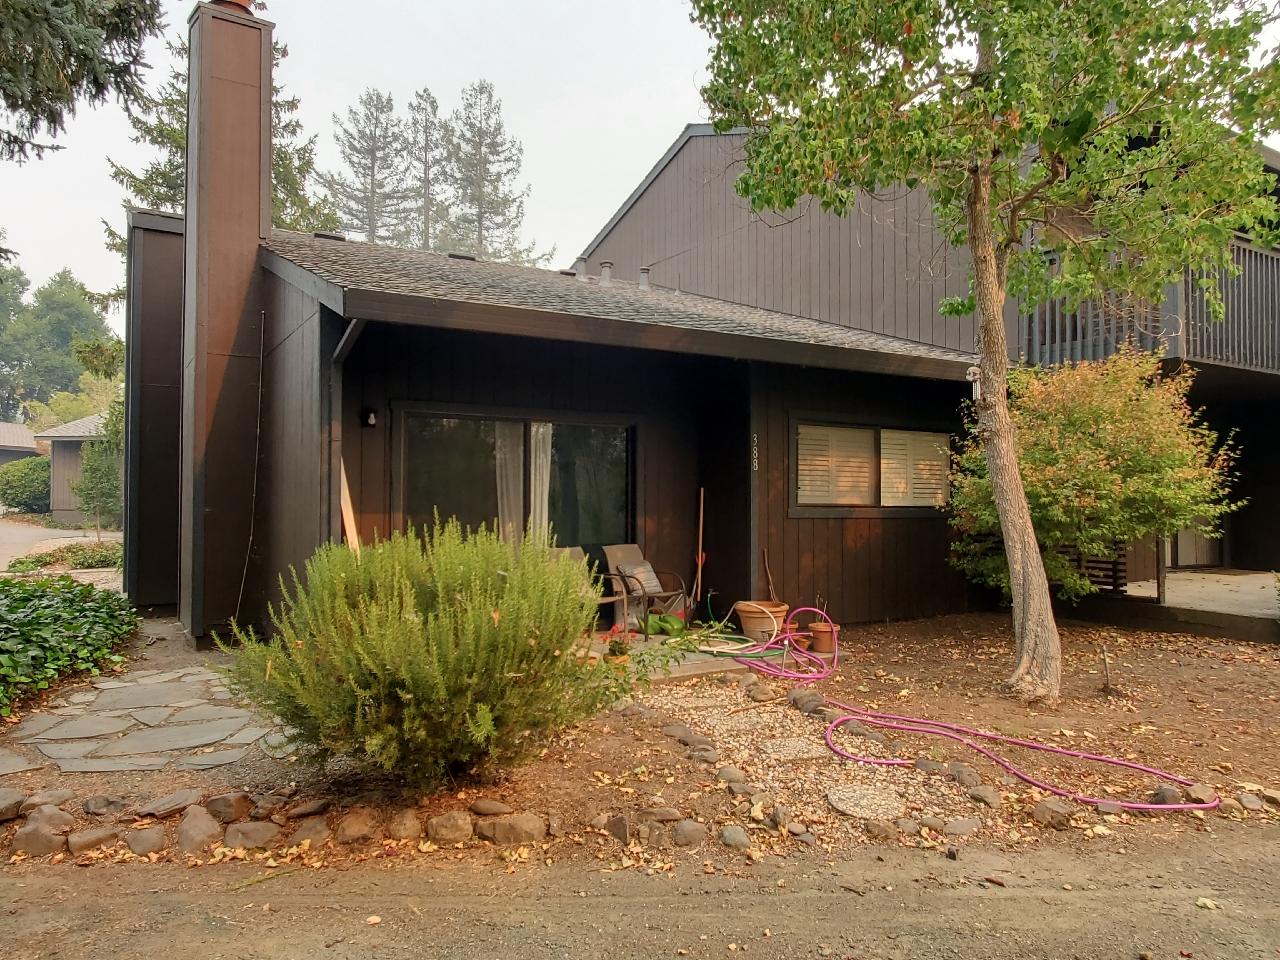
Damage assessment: no_damage